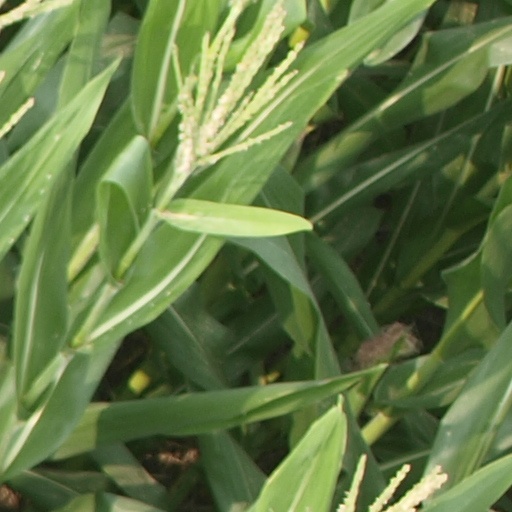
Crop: maize; corn